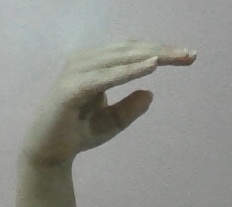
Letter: jeem